Lumiton

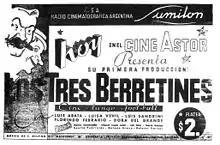
poster for "Los tres berretines" (1933), the studio's first film

The logo and opening sequence of each film featured a huge gong sounded by Michael Borowsky, the main dancer of the Teatro Colón.